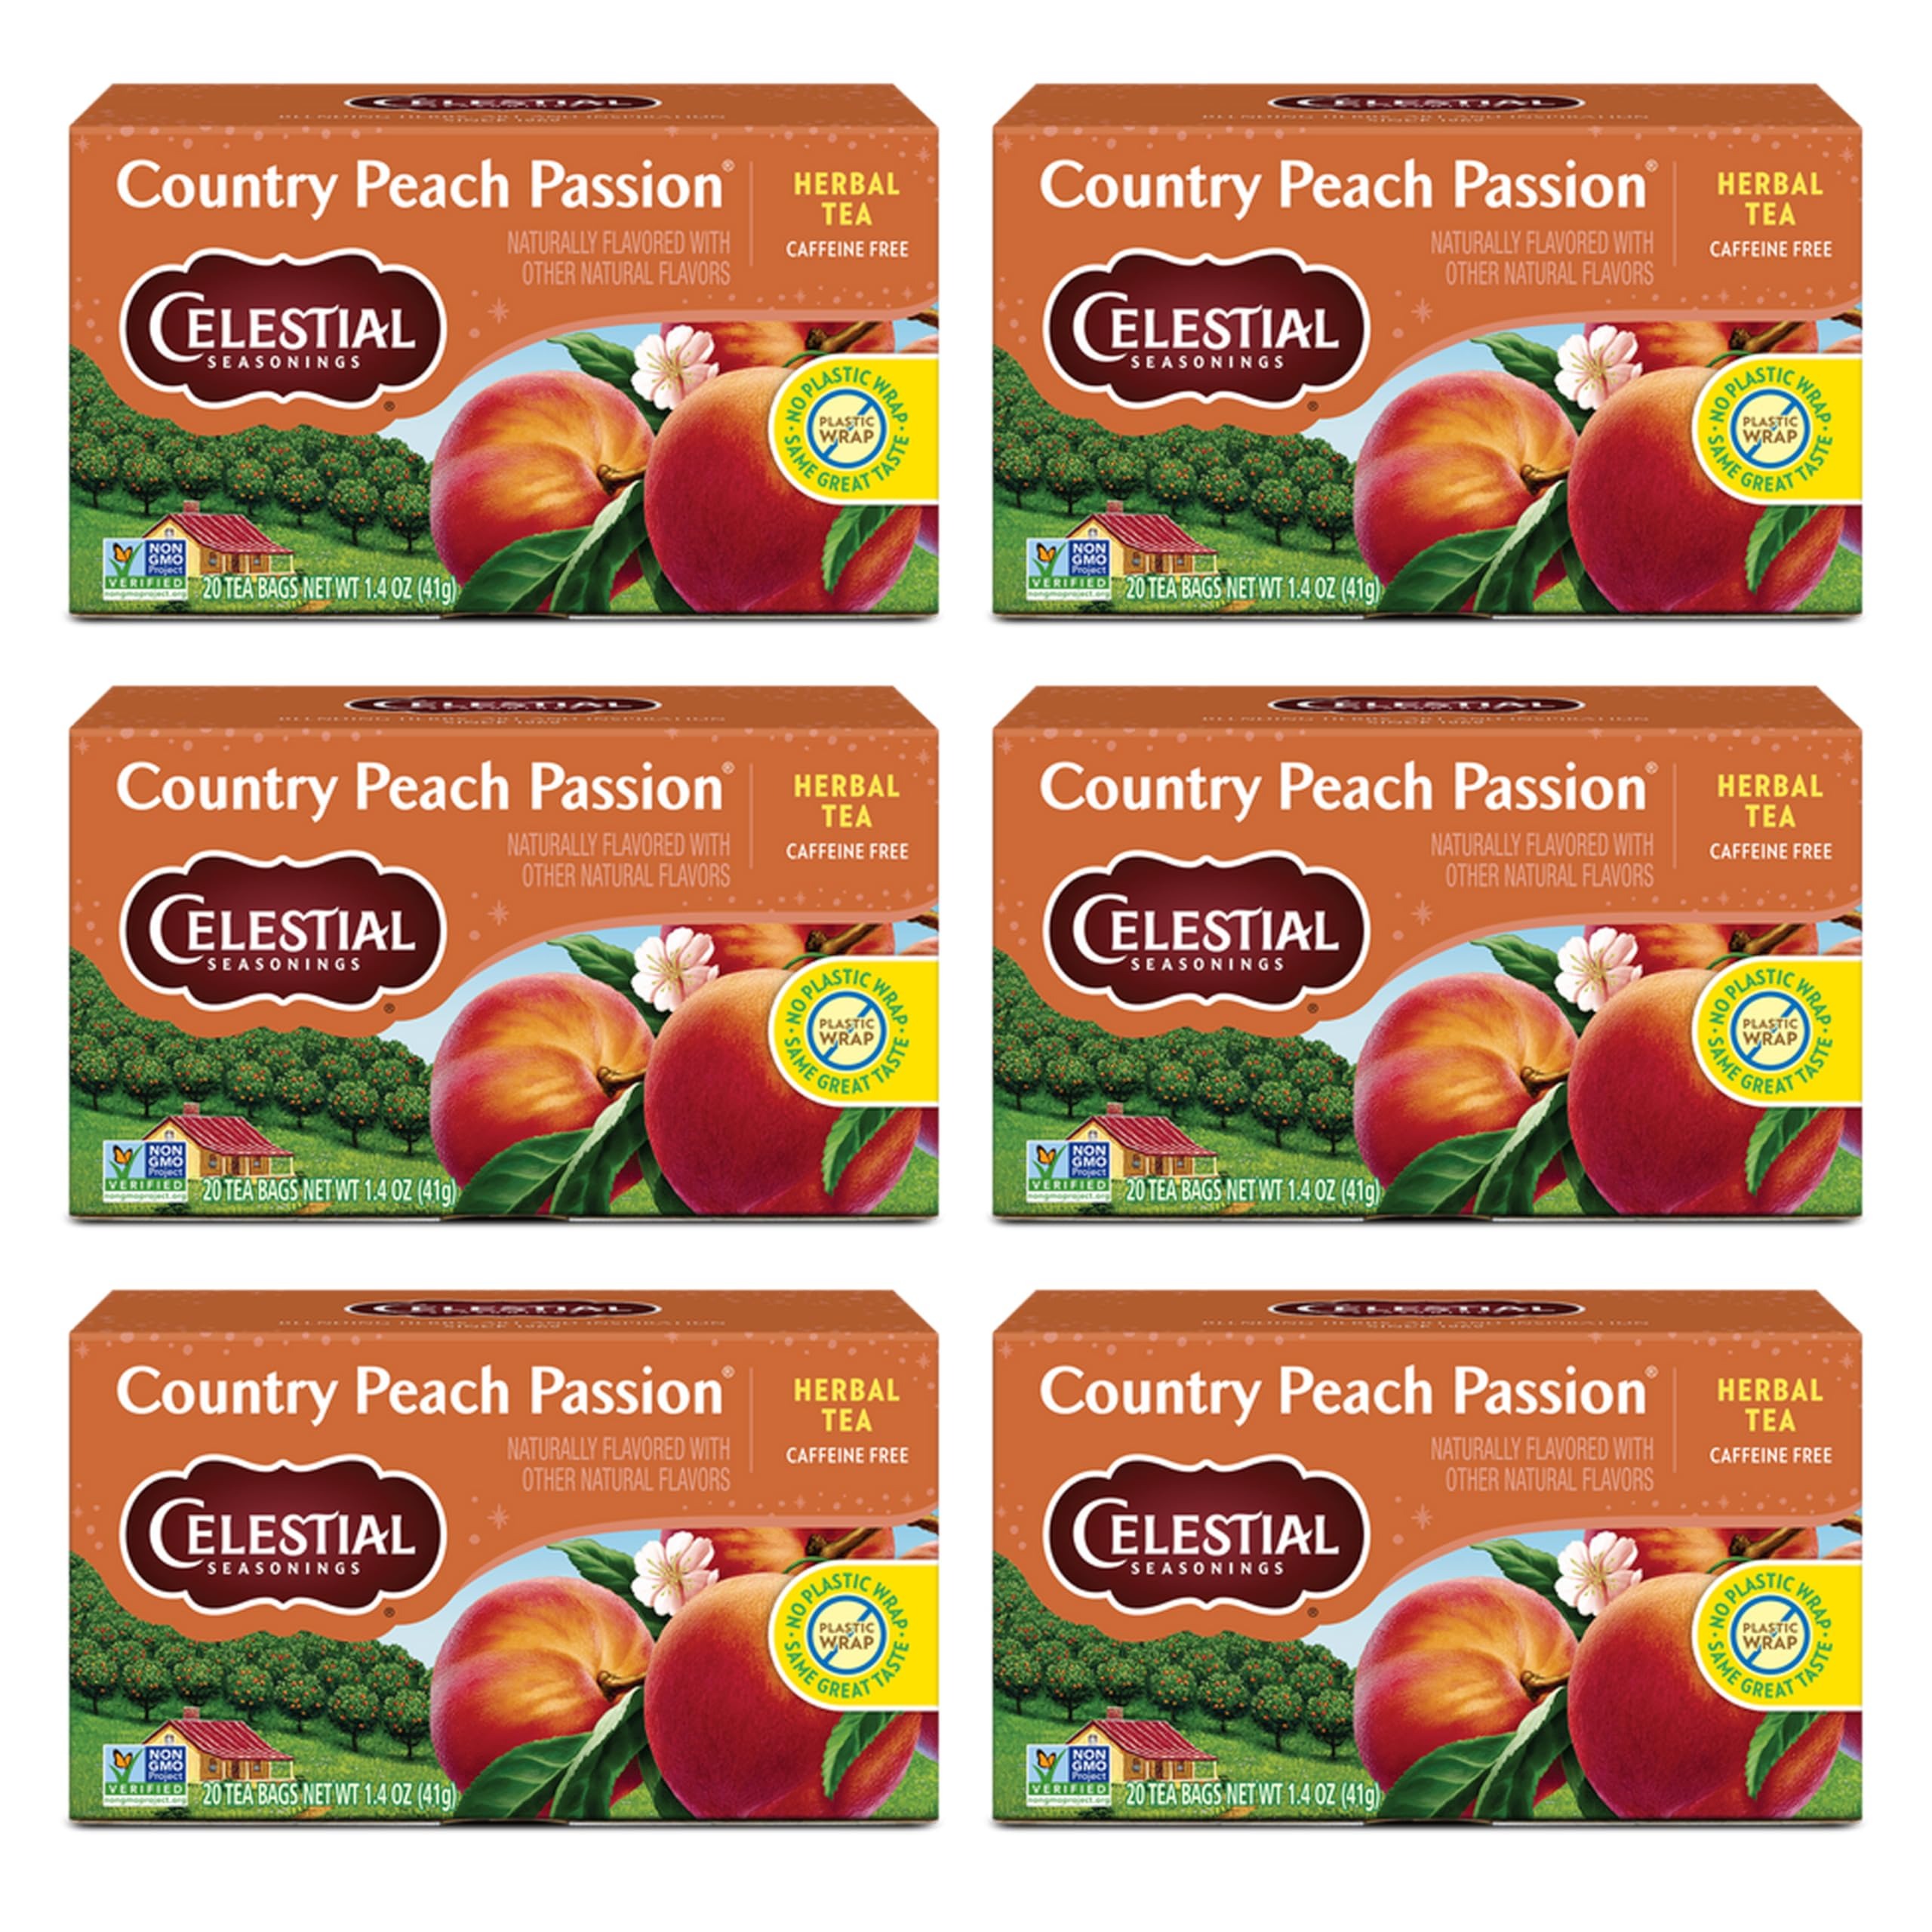
Item Name: Celestial Seasonings Country Peach Passion Herbal Tea, Caffeine Free, 20 Tea Bags Box (Pack of 6)
Bullet Point 1: Herbal: This herbal tea is packed with delightful peach flavor and floral chamomile. Reminiscent of peaches just picked from the orchard.
Bullet Point 2: Thoughtful Sourcing: Most of our herbs, botanicals, teas, and fruits are purchased directly from farmers around the world.
Bullet Point 3: Quality Ingredients: We blend our teas from the finest ingredients, with no artificial flavors or colors.
Bullet Point 4: Minimal Packaging: We use tea bags without strings, tags, or staples to divert waste from landfills. Plus, we print on 100% recycled paperboard (35% post-consumer content).
Bullet Point 5: Your Perfect Cup: Steep the tea bag in hot water for 4-6 minutes and remove the bag for comforting hot tea. Use the same process over 2 tea bags and serve over ice for a refreshing glass of iced tea.
Value: 120.0
Unit: Count

Price: 11.705